Question: Please indicate a possible affordance area of the apple that can be used for eating
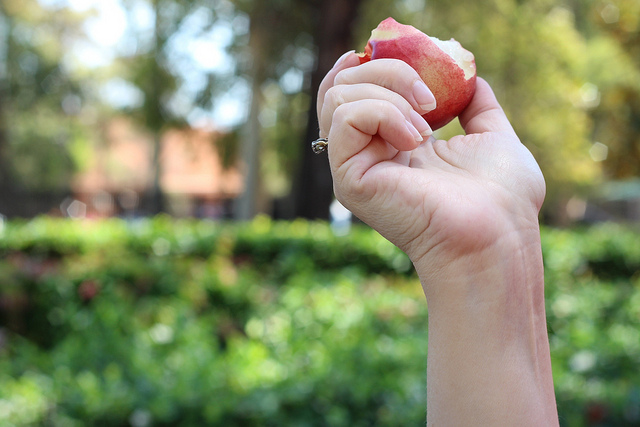
Answer: [351.5, 15.5, 477.5, 132.5]